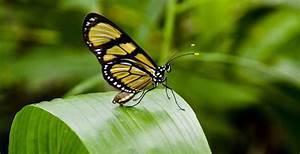
butterfly